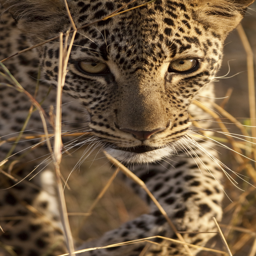
a close up of a leopard